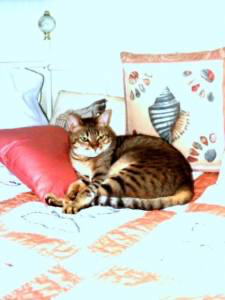
Animal: cat
Breed: Bengal